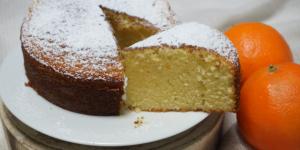
bizcocho de naranja y yogur